Australian Marriage Law Postal Survey

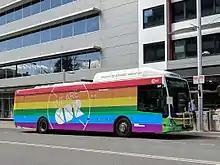
A Canberra bus with rainbow wrap advertising as support from the ACT Government for the city's LGBTIQ community during the survey period.

The campaign for supporting voting in favour of same-sex marriage in the survey received support from Labor, the Liberals for yes campaign, and four minor political parties represented in the Federal parliament, and from prominent lobby groups including Australian Marriage Equality and GetUp!.